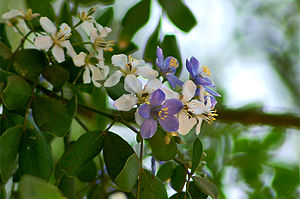
Pukkenholt
Blomsterne af Guaiacum officinale, Jamaicas nationalblomst
Pukkenholt, pokkenholt eller Lignum Vitæ er navne for en tidligere anvendt meget hård og tung træsort fra de tropiske Guaiac-træer, især fra Guaiacum officinale og Guaiacum sanctum. Den hårde træsort er meget sej og tætbygget, samt indeholder meget harpiks og olie. Den er derfor vandafvisende og meget modstandsdygtig mod ild, slitage, korrosion og syre.